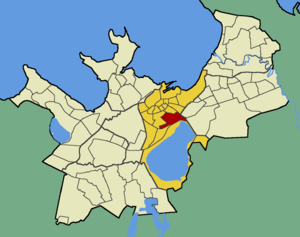
Juhkentali est un quartier du district de Kesklinn à Tallinn en Estonie.